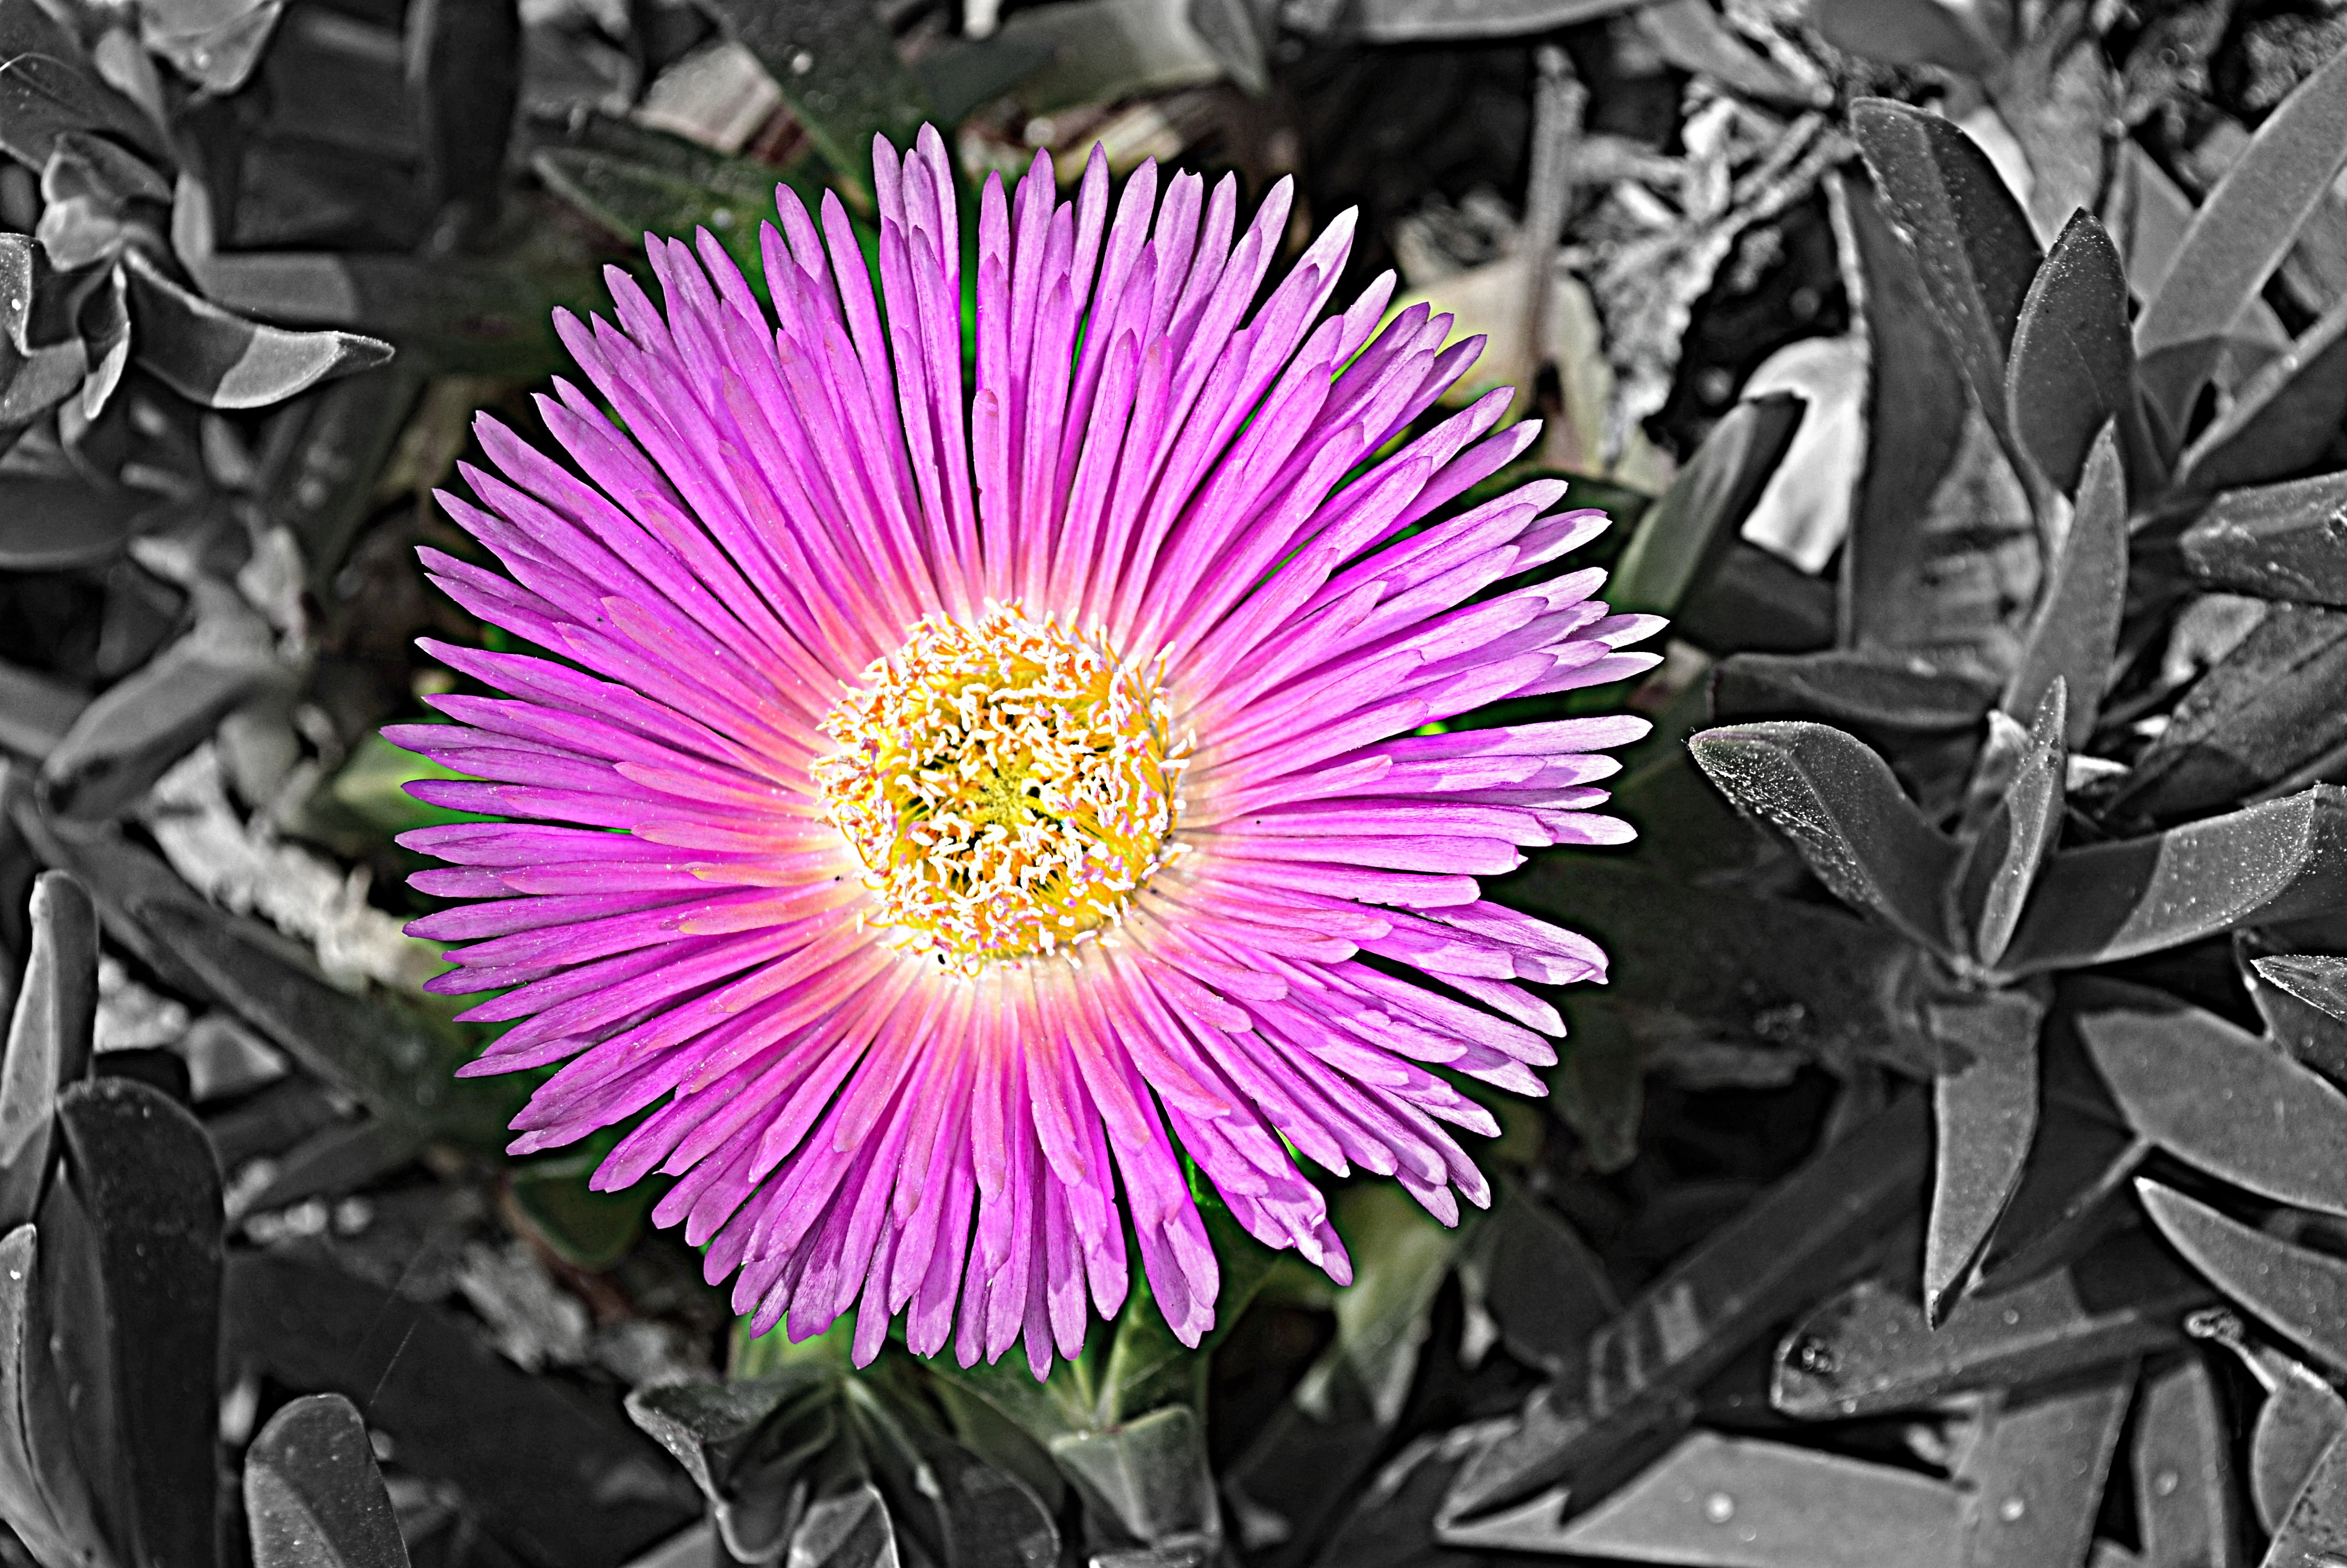
nature, blossom, plant, photography, flower, purple, petal, bloom, summer, spring, botany, flora, pigface, violet, macro photography, flowering plant, daisy family, ice plant, annual plant, land plant, ice plant family, dorotheanthus bellidiformis